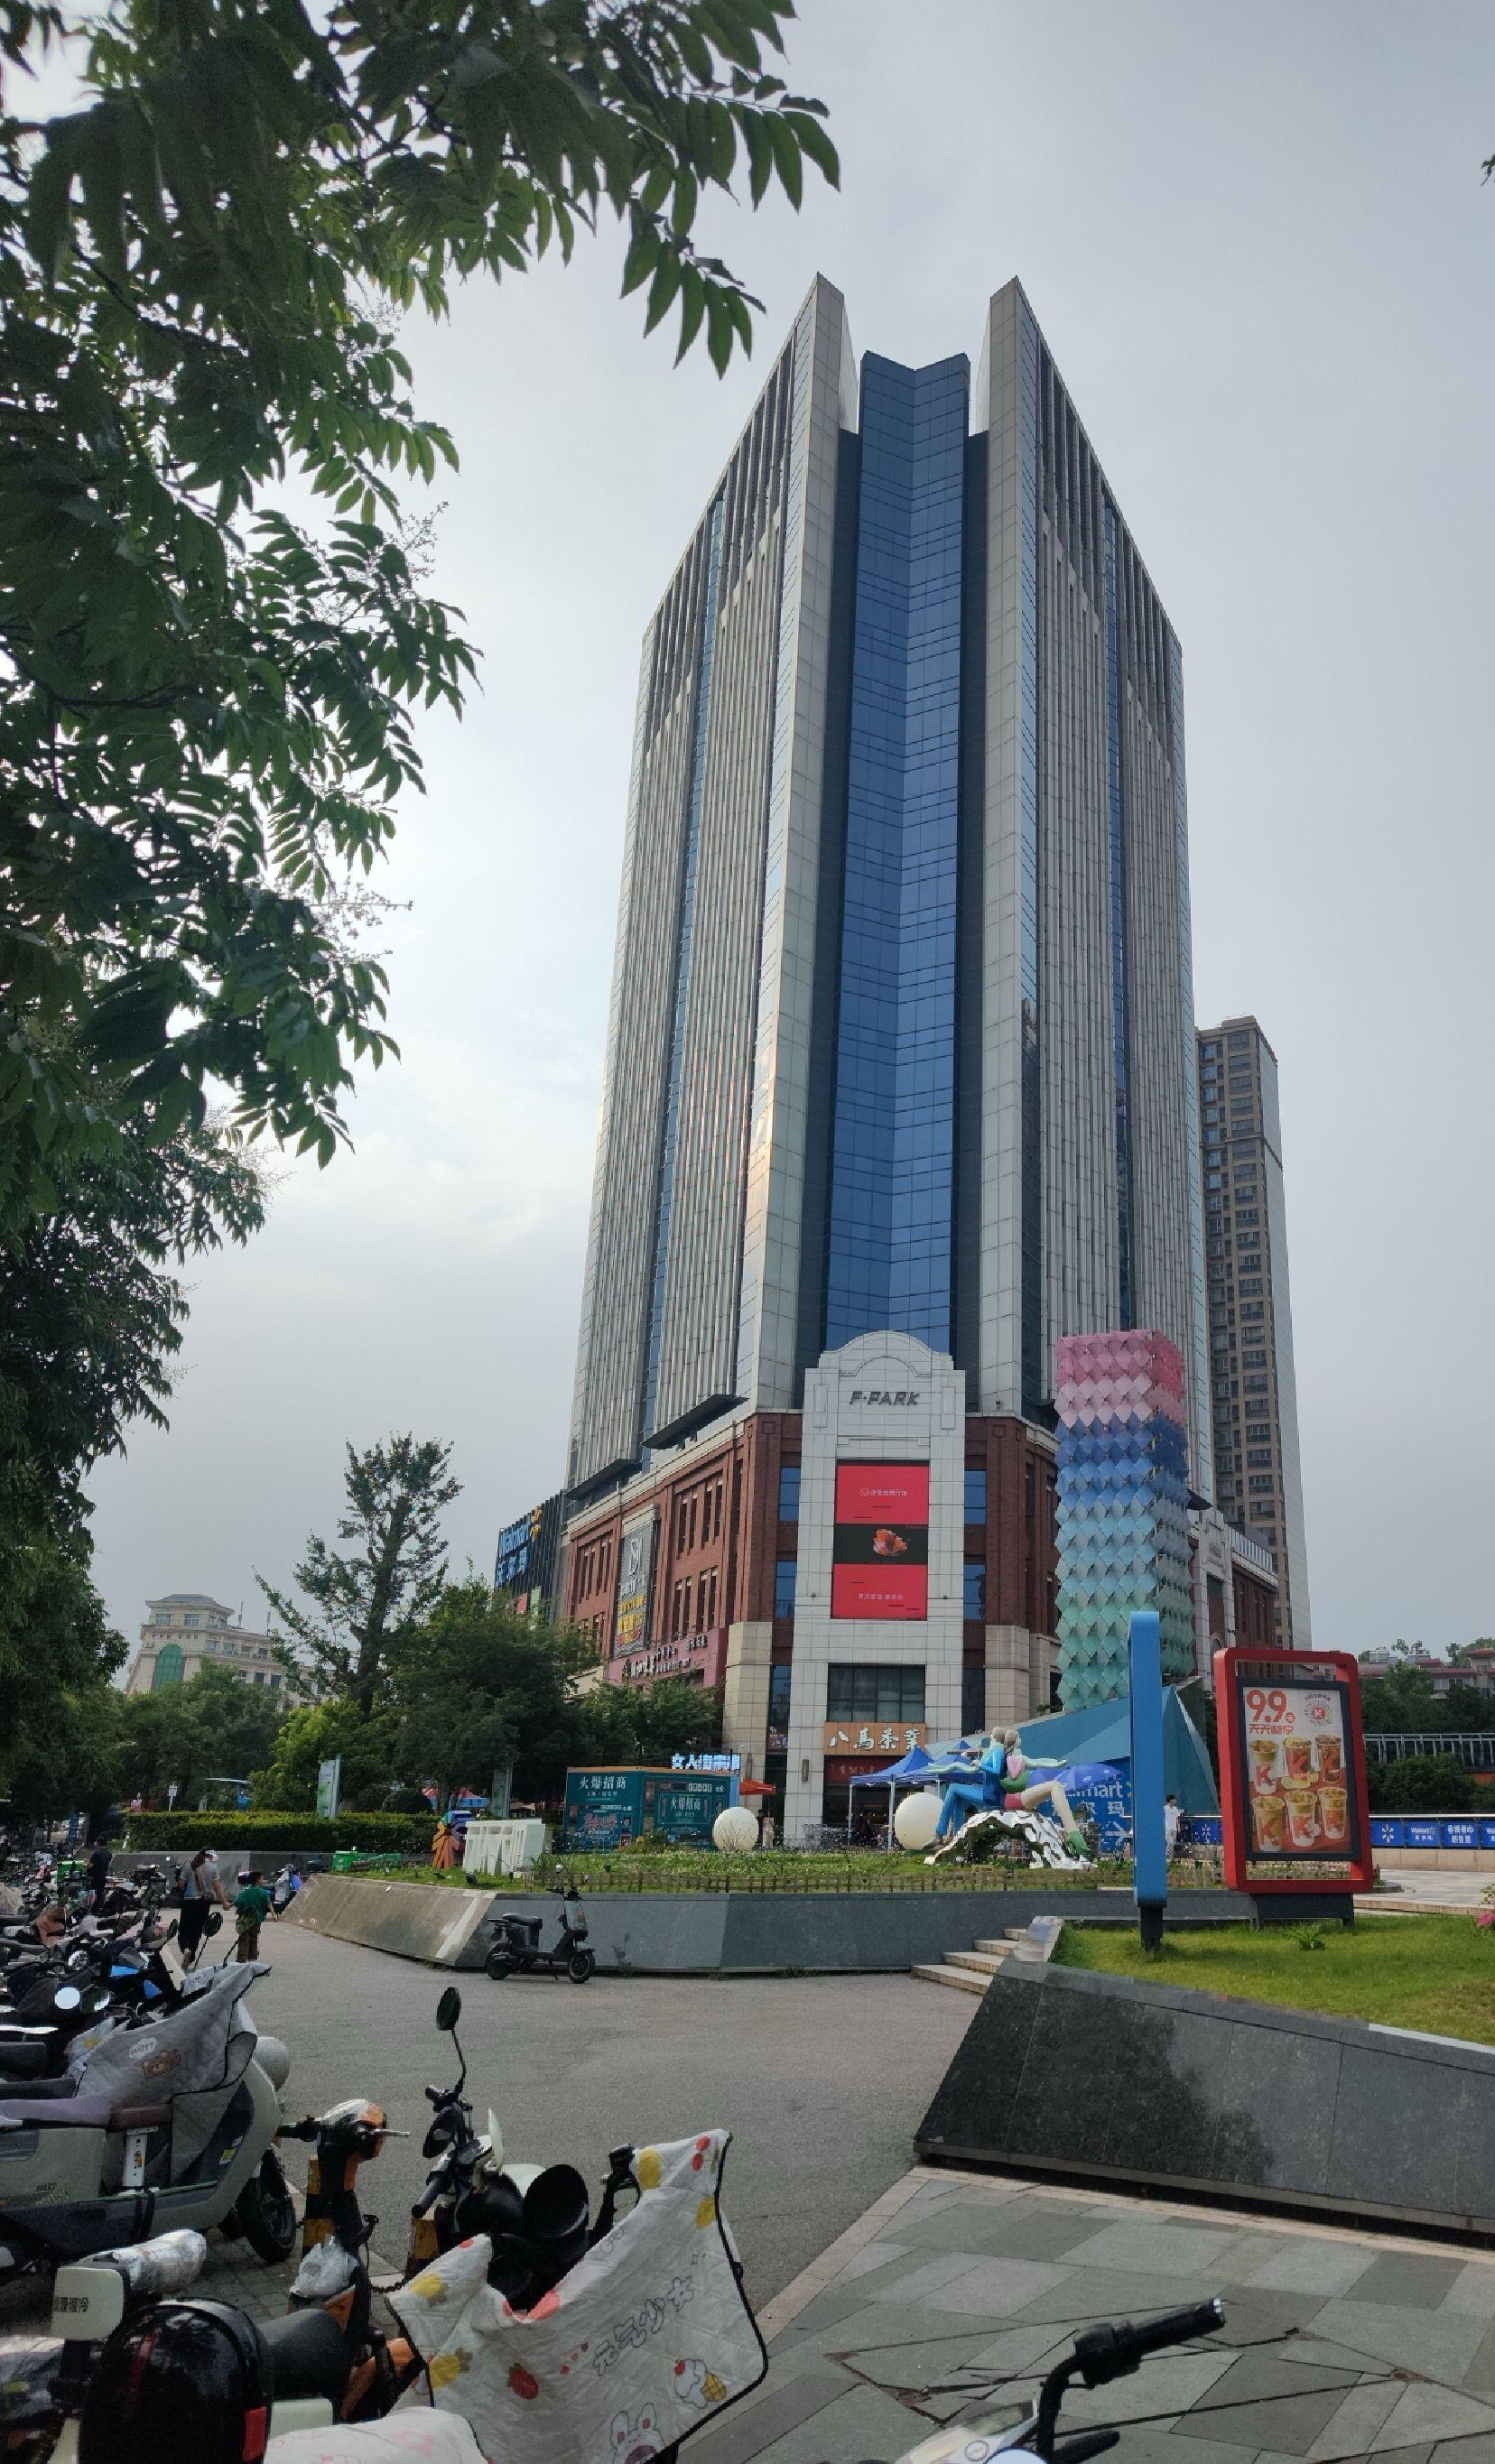
地标名称：五环天地
所在城市：武汉市·洪山区